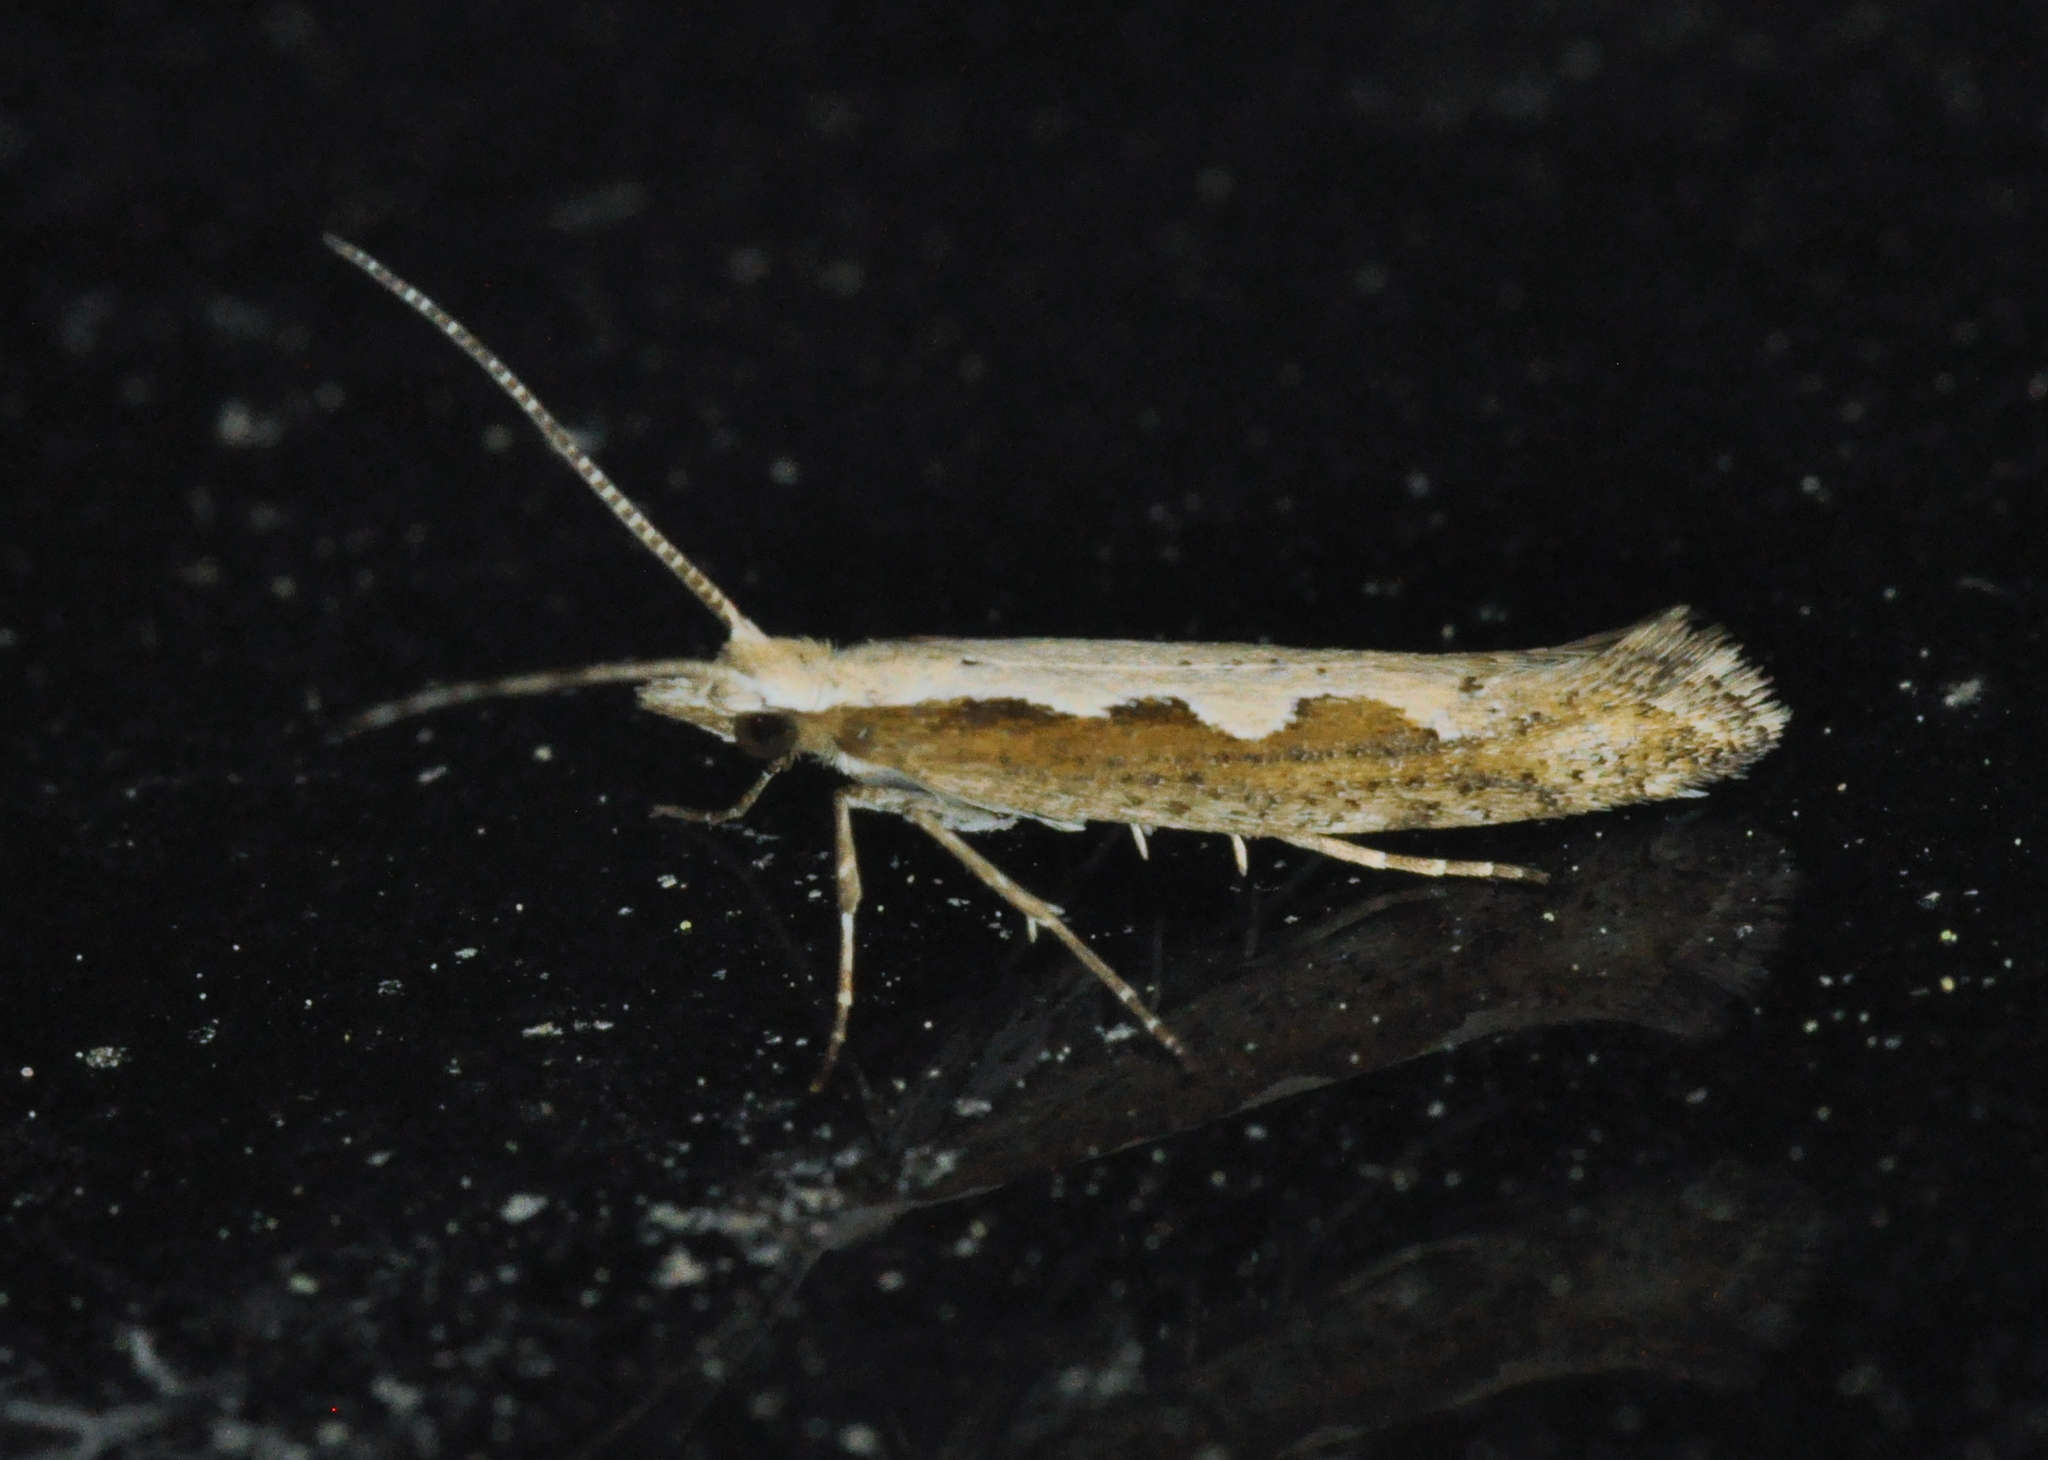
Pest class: diamondback_moth